Cracker (term)

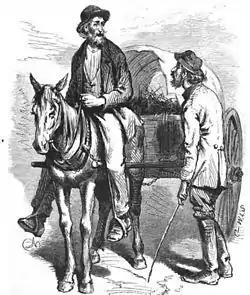
"A pair of Georgia crackers" as depicted by illustrator James Wells Champney in the memoir "The Great South" by Edward King, 1873

Cracker, sometimes cracka or white cracker, is a racial slur directed at white people, used especially with regard to poor rural whites in the Southern United States. Also referred by the euphemistic contraction C-word, it is commonly a pejorative, though is also used in a neutral context, particularly in reference to a native of Florida or Georgia (see Florida cracker and Georgia cracker).